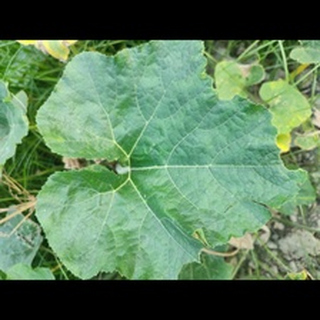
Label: healthy_pumpkin